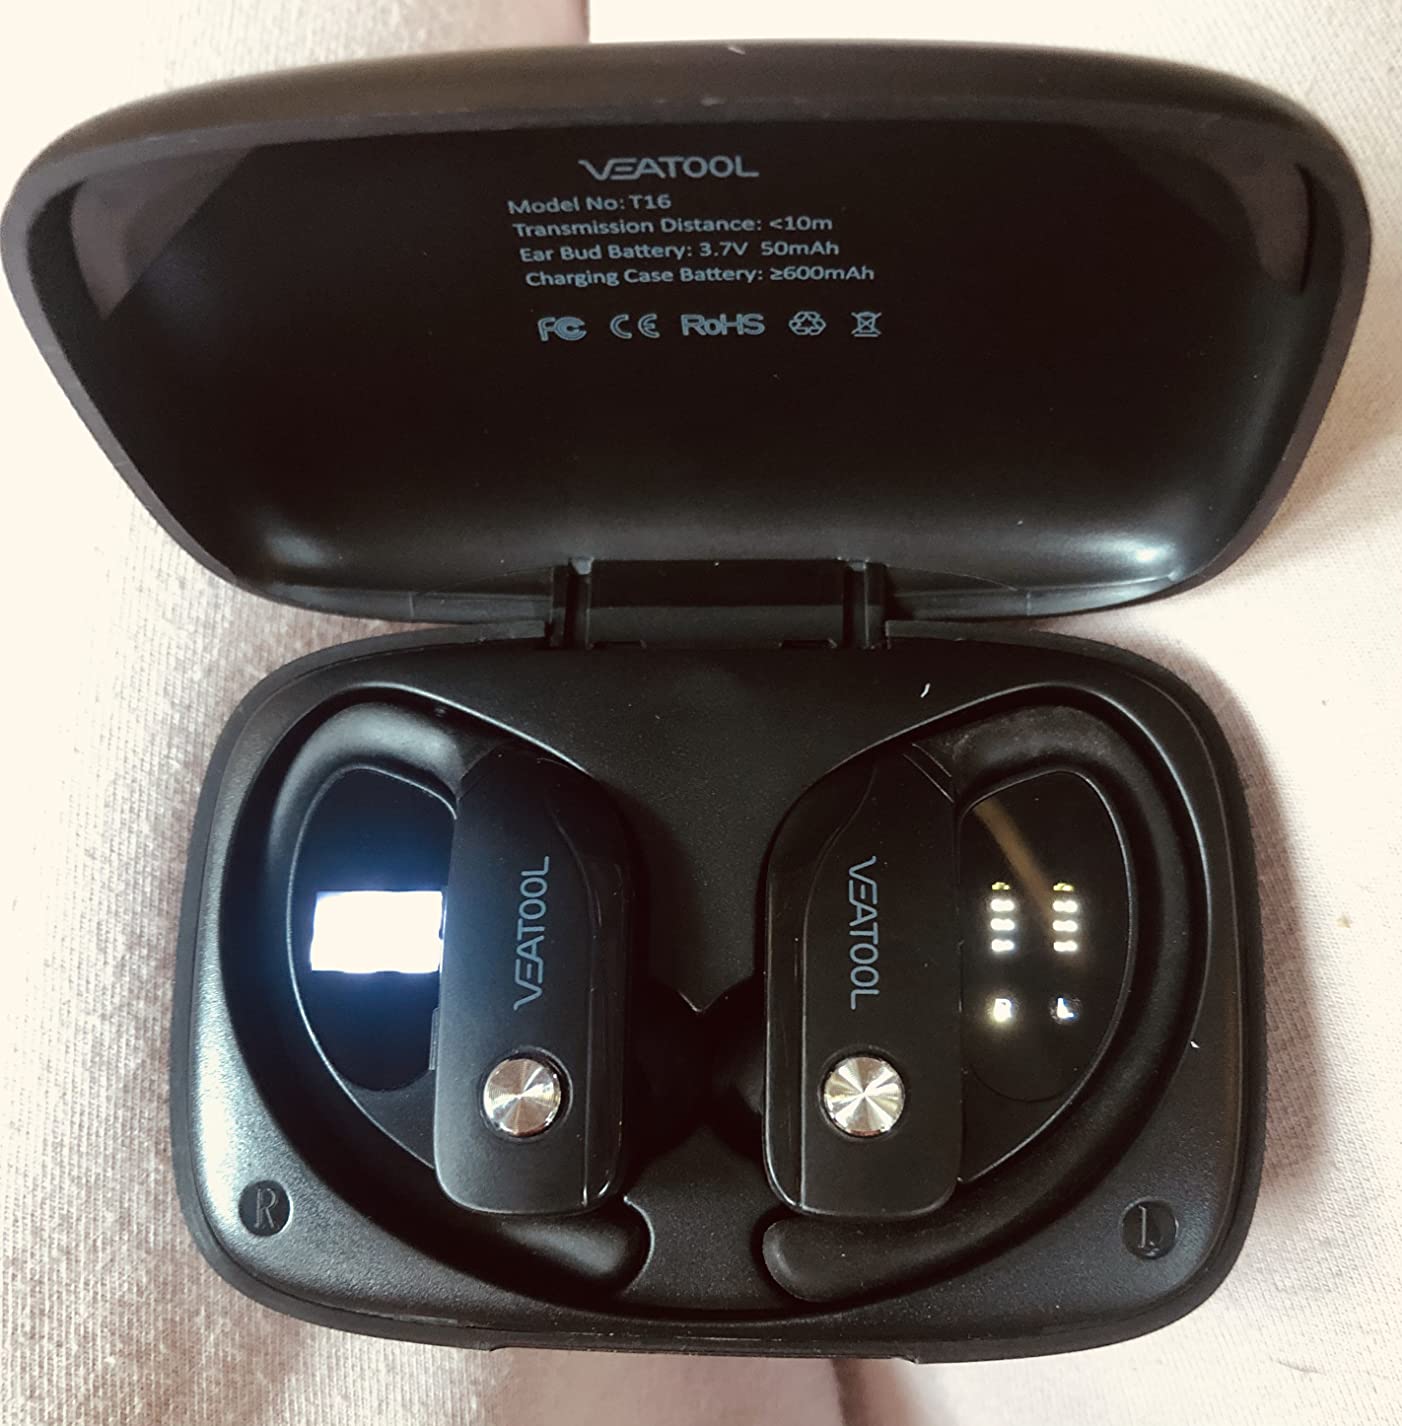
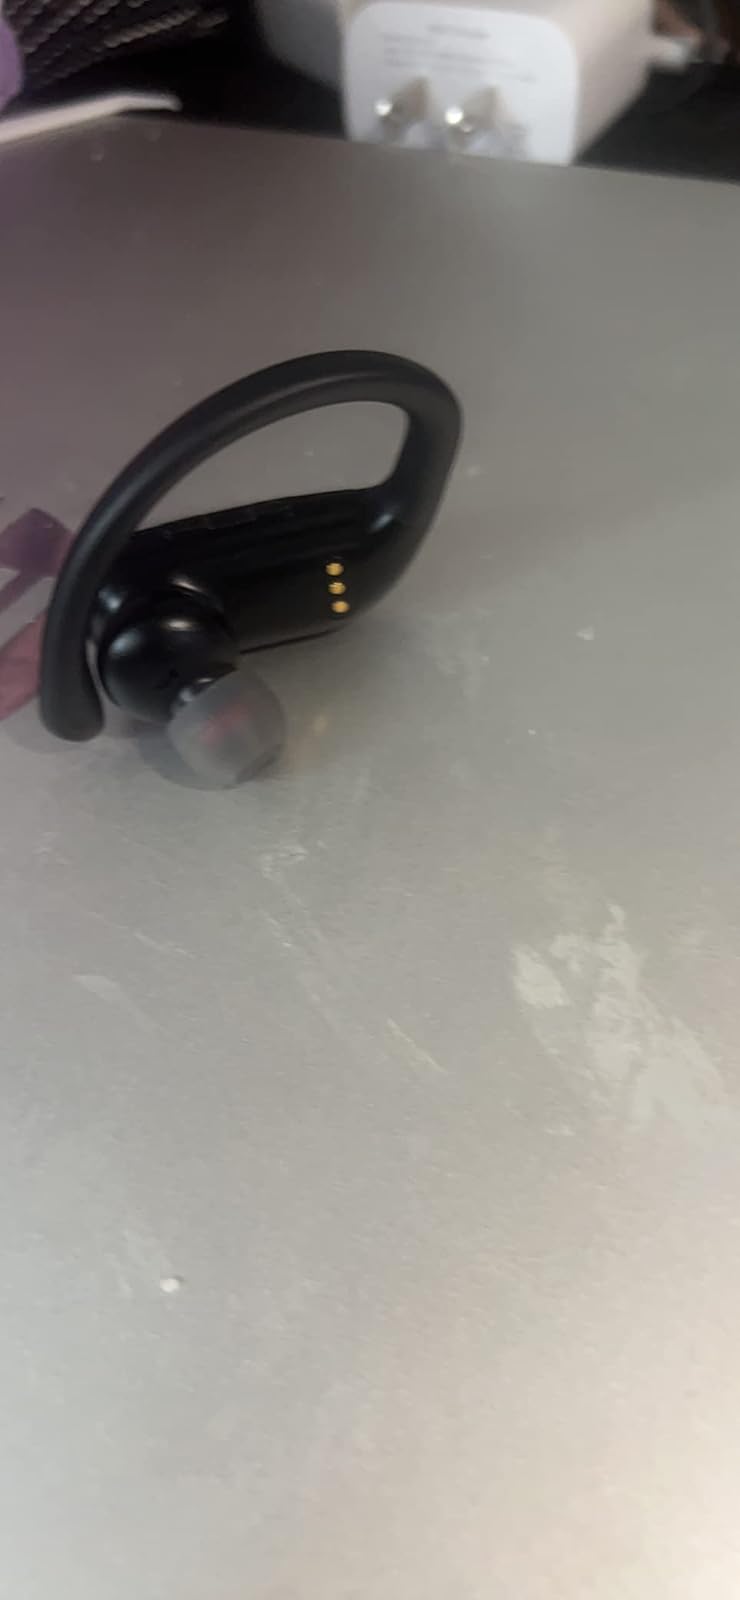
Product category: earbuds
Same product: no